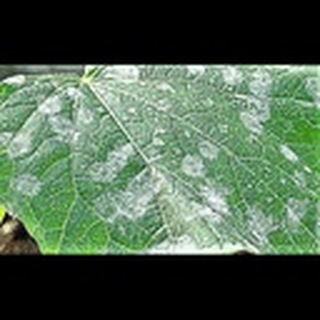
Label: cotton_powdery_mildew